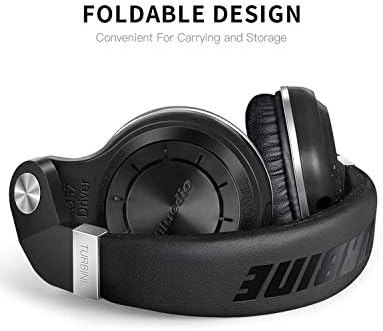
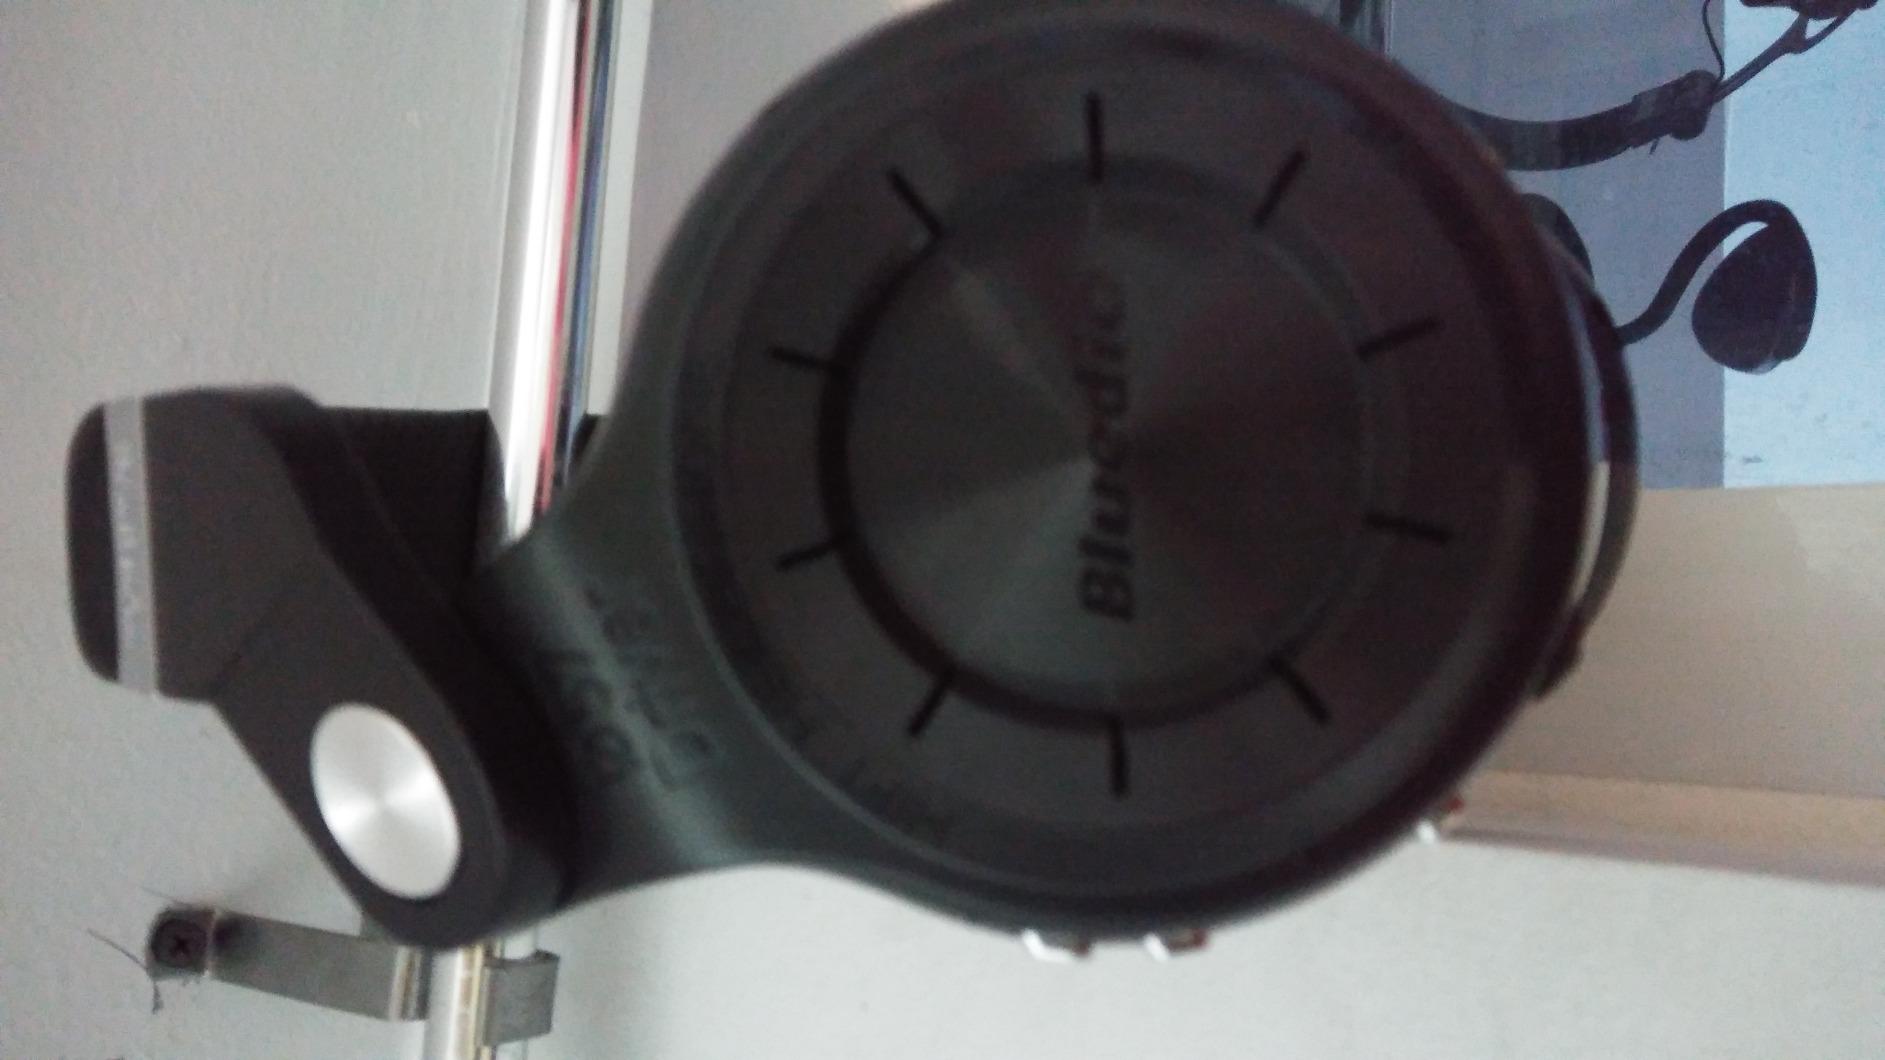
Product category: headphones
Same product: yes